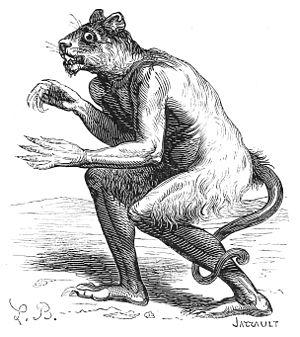
Flauros. Illustration du Dictionnaire infernal de Jacques Auguste Simon Collin de Plancy par Louis Le Breton, 6eme édition, 1863.